Thriller (song)

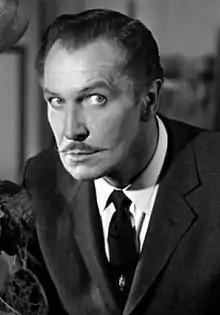
Horror actor Vincent Price provided the spoken-word sequence around the mid-point of the song "Thriller".

"Thriller" is a disco-funk song. It was written by the English songwriter Rod Temperton, who had previously written "Rock with You" and "Off the Wall" for Jackson's 1979 album "Off the Wall". Temperton wanted to write something theatrical to suit Jackson's love of film. He improvised with bass and drum patterns until he developed the bassline that runs through the song, then wrote a chord progression that built to a climax. He recalled: "I wanted it to build and build–a bit like stretching an elastic band throughout the tune to heighten suspense." "Thriller" is written in the key of C dorian.